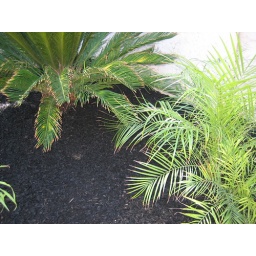
ground cover was placed under the plants today